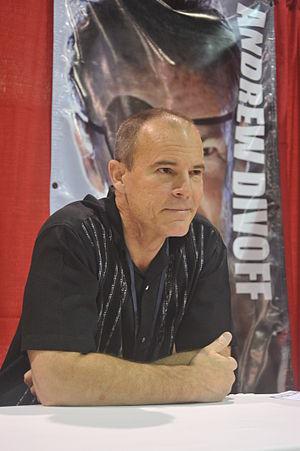
Cet article présente les personnages du feuilleton télévisé Lost : Les Disparus.
Andrew Divoff est un acteur vénézuélien né le 2 juillet 1955 à San Tome.